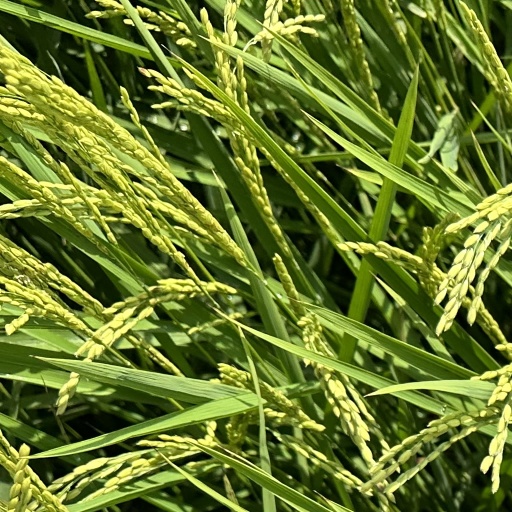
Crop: rice